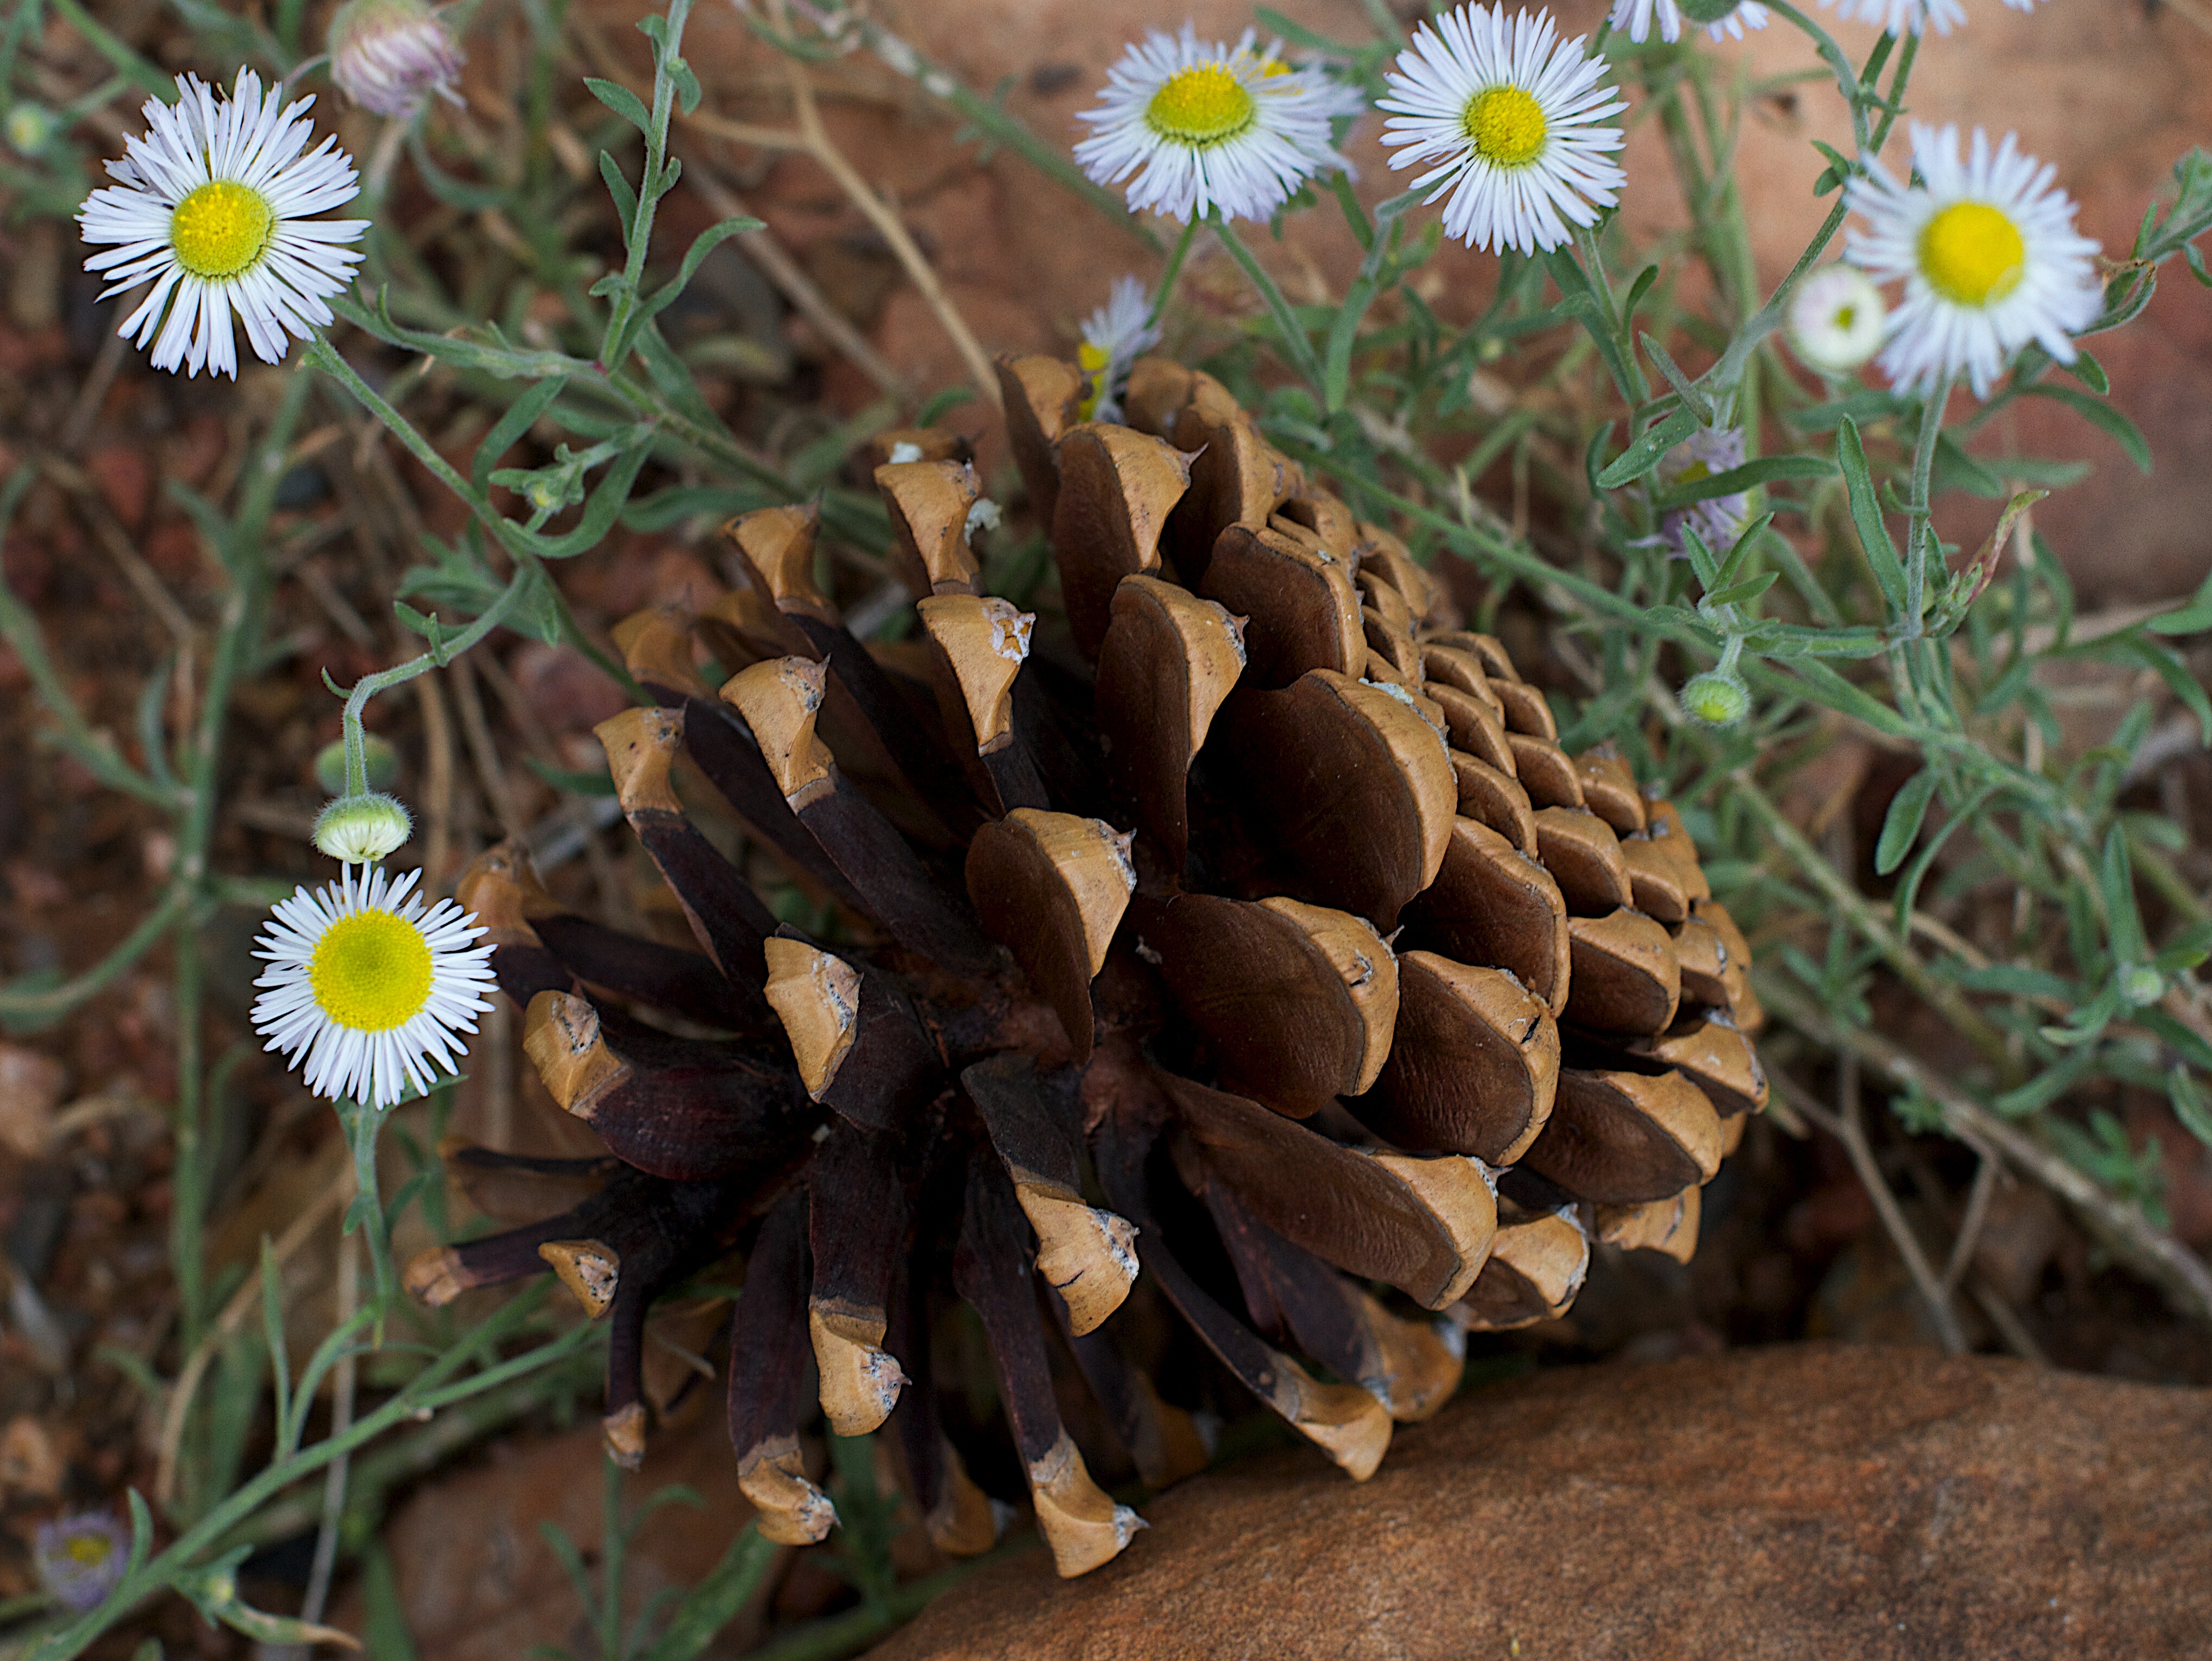
tree, branch, plant, leaf, flower, botany, flora, macro photography, flowering plant, daisy family, land plant